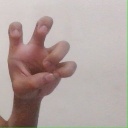
अक्षर: छ